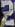
Number: 2